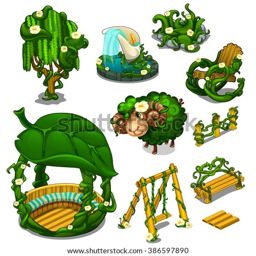
the set of items for decorating the garden are made of tubular stems and green vines .